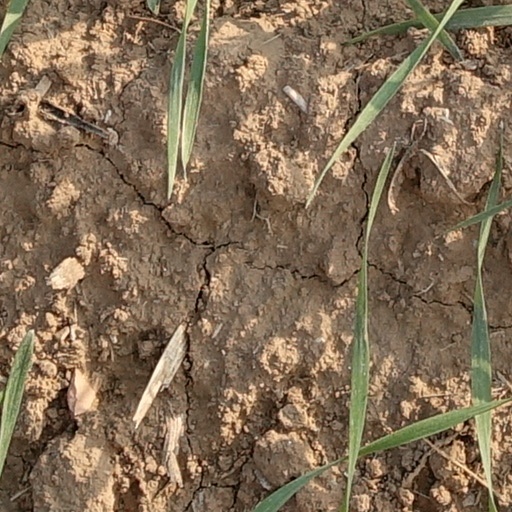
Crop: wheat